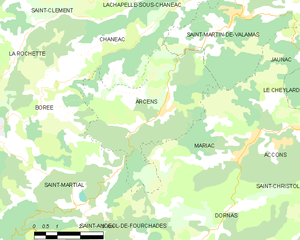
Carte des communes françaises: Arcens